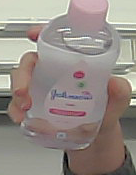
Product: johnson_baby